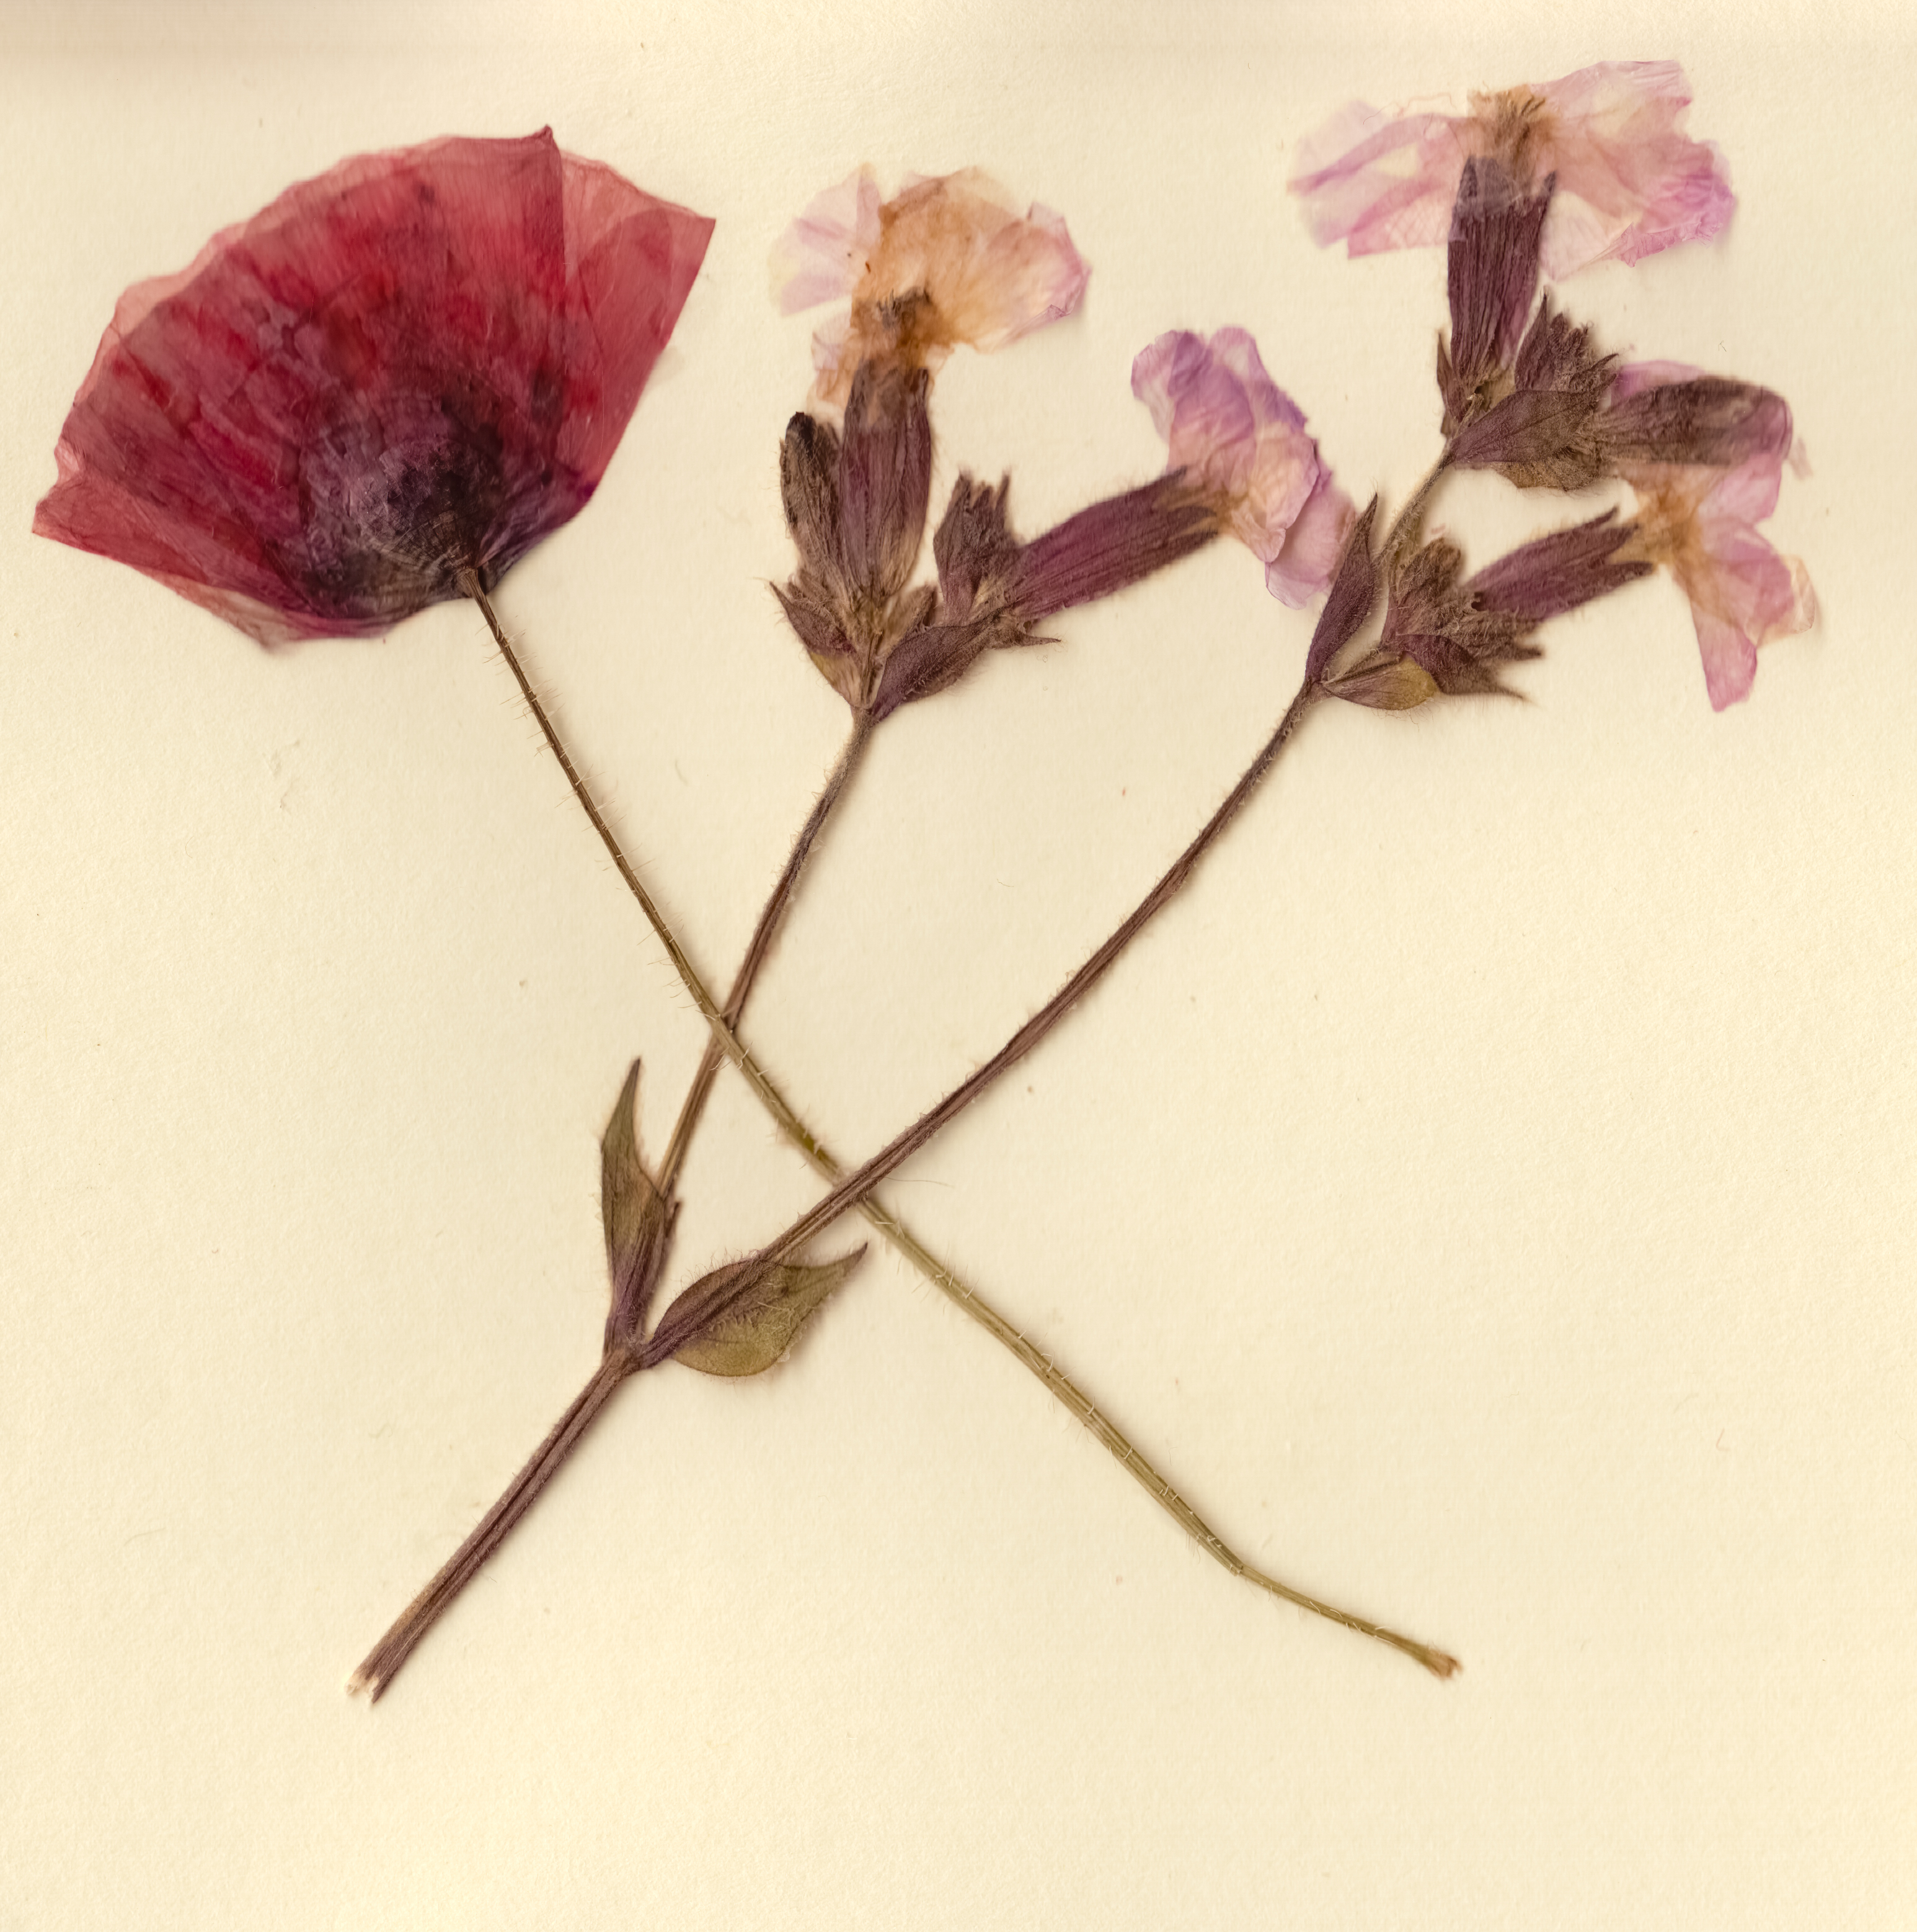
branch, plant, wheat, leaf, flower, petal, pink, twig, flowers, cards, drawing, stilllife, flat, poppy, chamomile, scanned, pressedflowers, flowering plant, fashion accessory